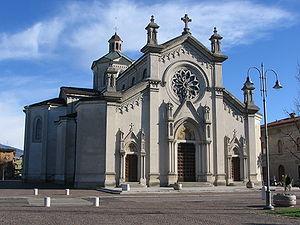
Bonate Sotto est une commune italienne de la province de Bergame dans la région Lombardie en Italie.